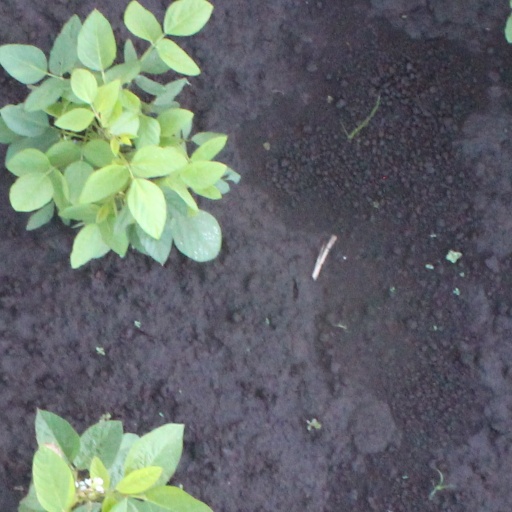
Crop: soybean